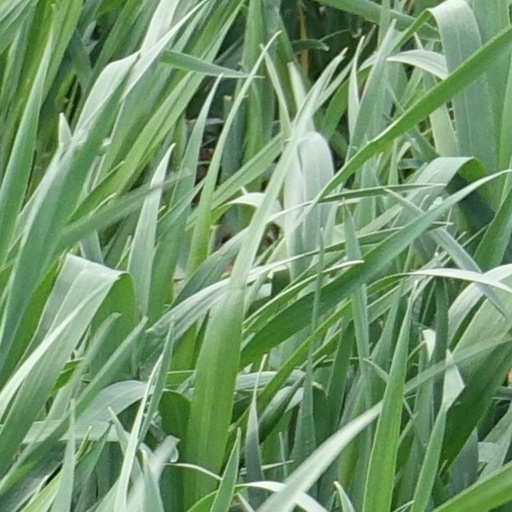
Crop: wheat